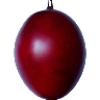
Label: Tamarillo 1